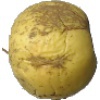
Label: golden_apple